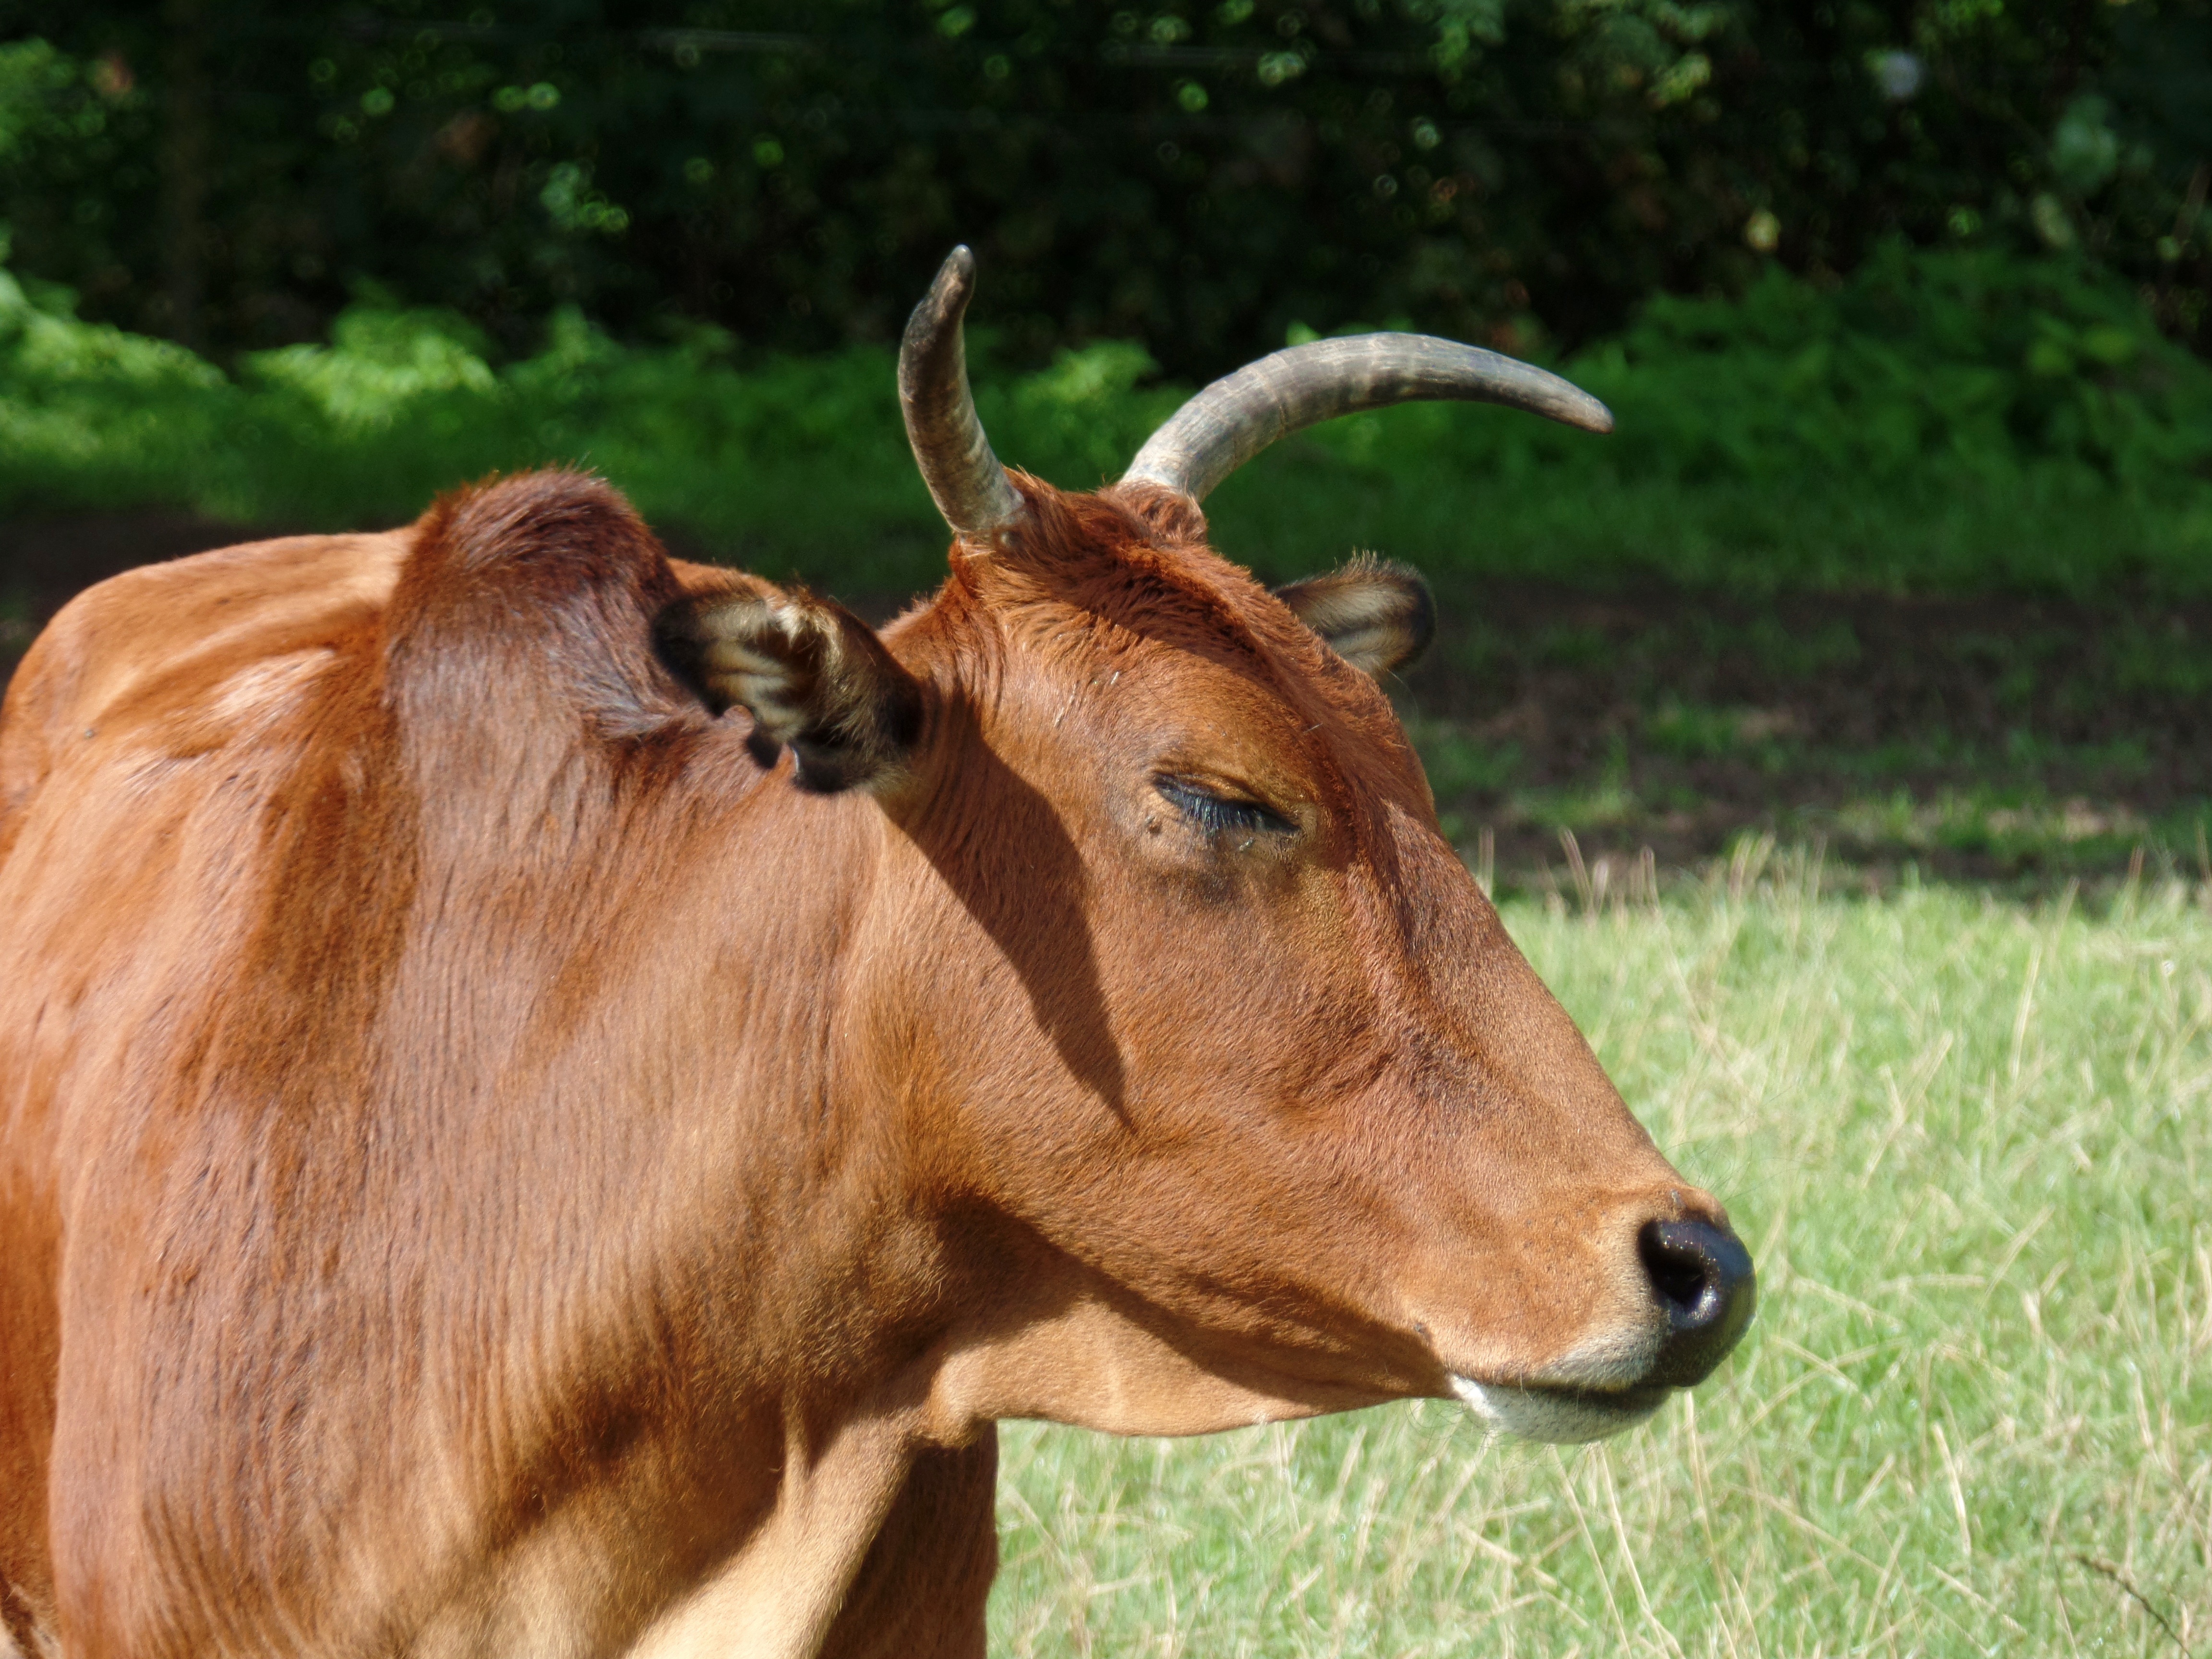
wildlife, zoo, horn, cow, mammal, fauna, antelope, vertebrate, denmark, impala, bongo, safari, safari park, cattle like mammal, cow goat family, knuth borg